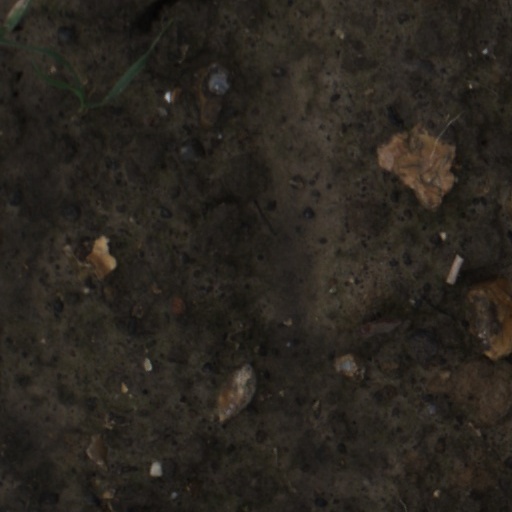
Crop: wheat